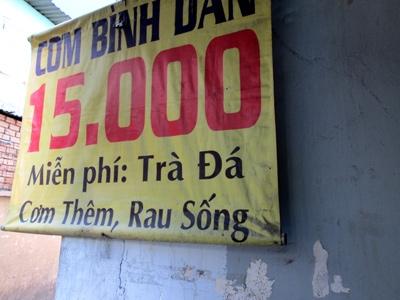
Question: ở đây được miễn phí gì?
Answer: ở đây được miễn phí trà đá, cơm thêm, rau sống